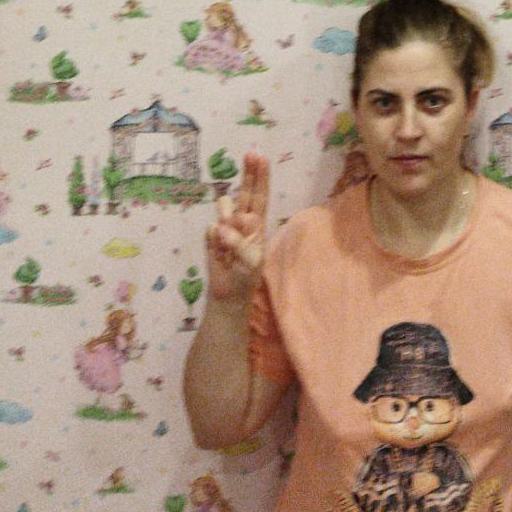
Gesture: two_up